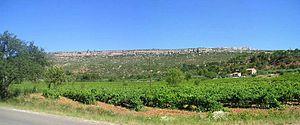
le plateau du Cengle, vu depuis la vallée de l' Arc, et en arrière plan, les crêtes de la montagne de la Ste Victoire qui lui est accolée.
Le plateau du Cengle est un plateau géologique d'une dizaine de kilomètres de longueur qui culmine à 509 m d'altitude. De forme ovale, situé sur le territoire de la commune de Saint-Antonin-sur-Bayon près d'Aix-en-Provence, il appartient au massif de la montagne Sainte-Victoire. Il est séparé de la Sainte-Victoire par la rivière du Bayon.